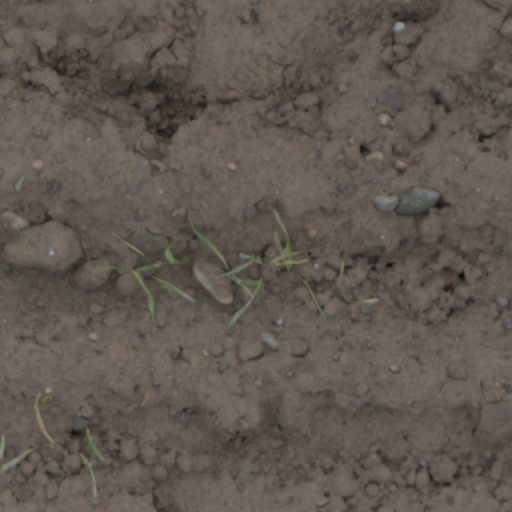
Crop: wheat